East Hills railway line

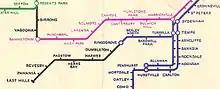
Map of the East Hills Line from 1939 showing the limit of electrification at Kingsgrove, and the former station names Dumbleton and Herne Bay.

Proposals for a line to East Hills were first raised after World War 1 as an extension of the existing line at Bankstown. In 1923, the Railway Department put forward a proposal for a railway from Tempe to Salt Pan Creek to serve the growing town of Dumbleton (later known as Beverly Hills). Residents west of Salt Pan Creek petitioned the government to extend the line to East Hills.